9th AVN Awards

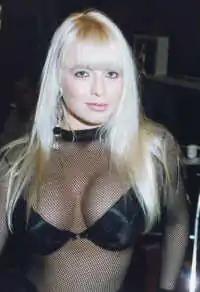
Savannah, Best New Starlet winner

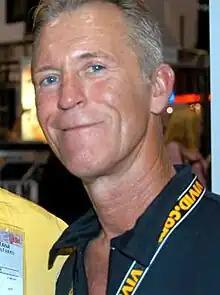
Buck Adams, Best Actor—Film winner

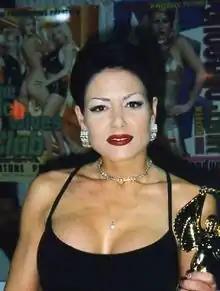
Jeanna Fine, Best Actress—Film winner

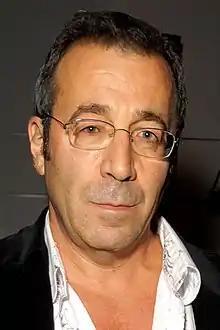
John Stagliano, Best Director—Film winner

AVN Hall of Fame inductees for 1992 were: Ron Vogel, Rick Savage, Candida Royalle, Hyapatia Lee, Porsche Lynn, Michael Morrison, Mike Horner, Samantha Fox, Herschel Savage, Chris Cassidy, Britt Morgan